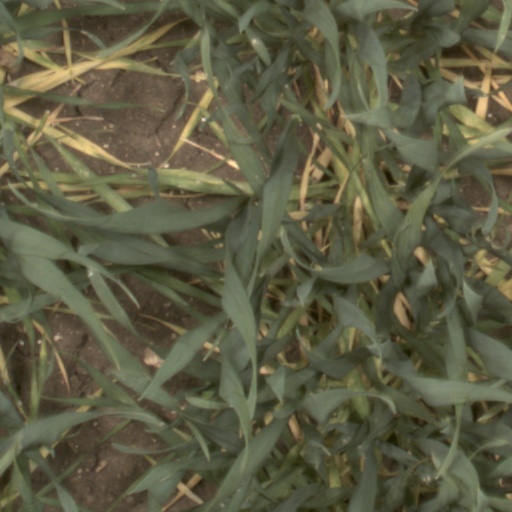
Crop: wheat